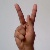
The image shows a hand gesture representing the letter 'K' in Indian Sign Language.